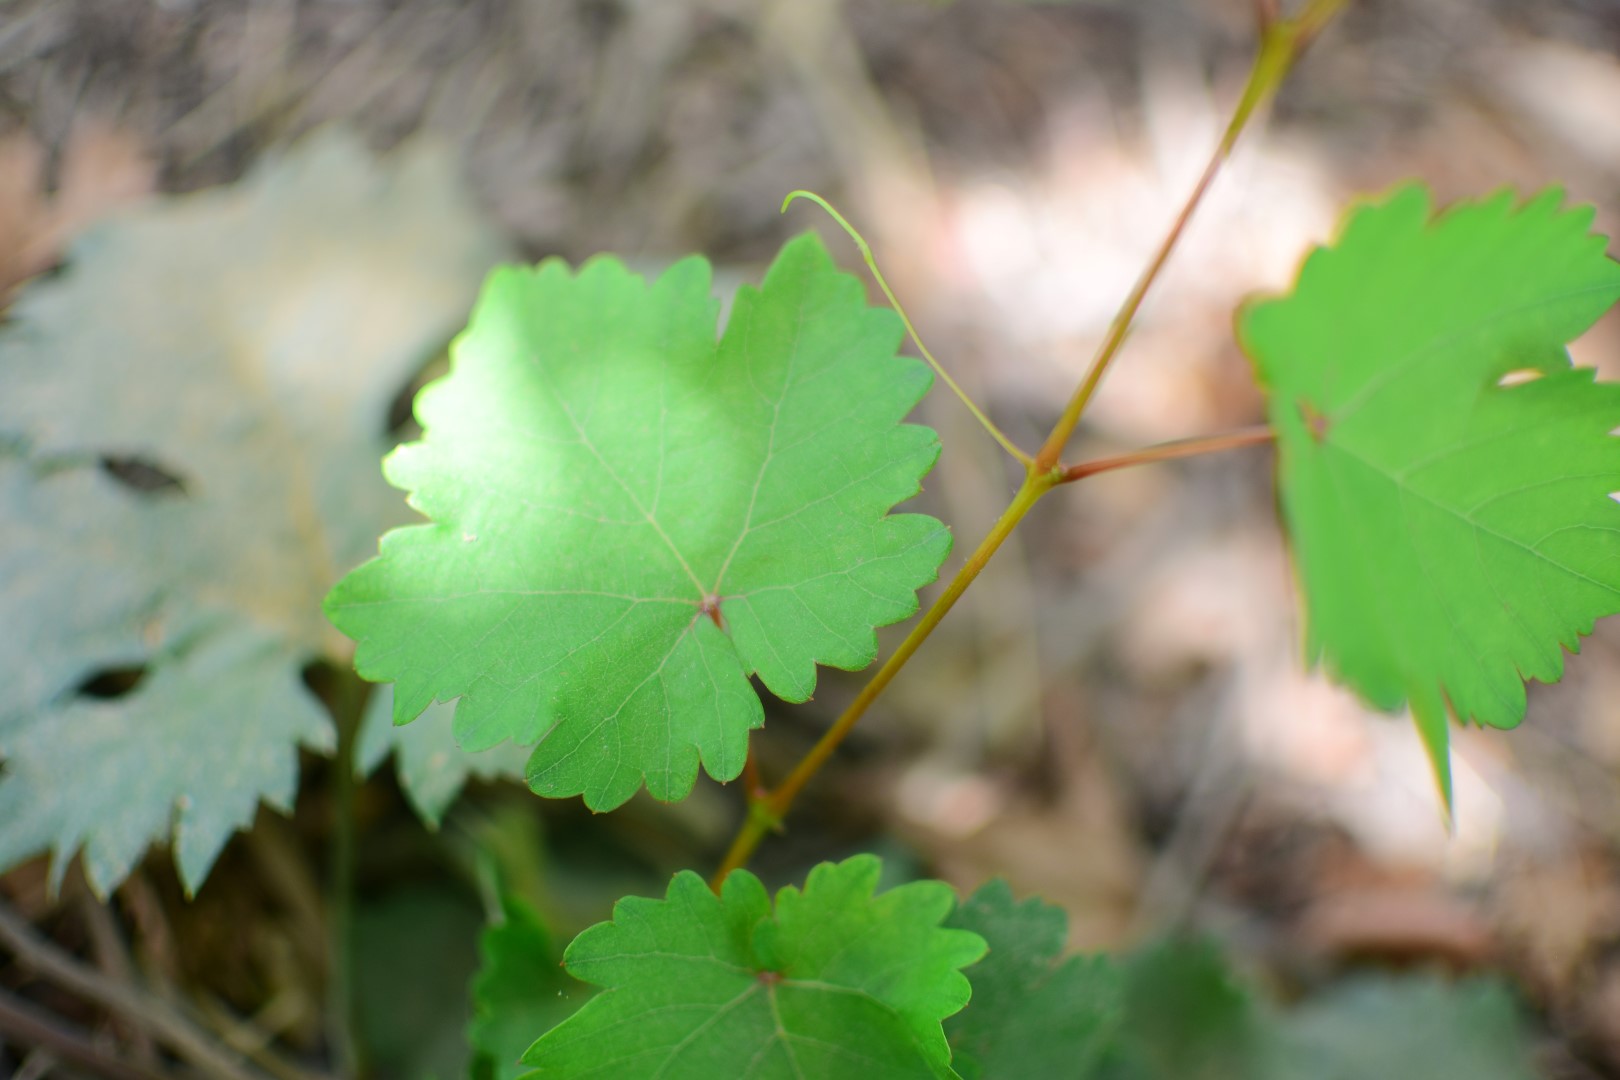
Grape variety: Shdah